Madison–Stewart Historic District

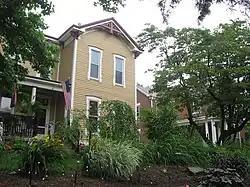
Houses in the district

Madison–Stewart Historic District is a historic district in Cincinnati, Ohio. It was listed on the National Register of Historic Places in 1975 and contains twelve contributing buildings.